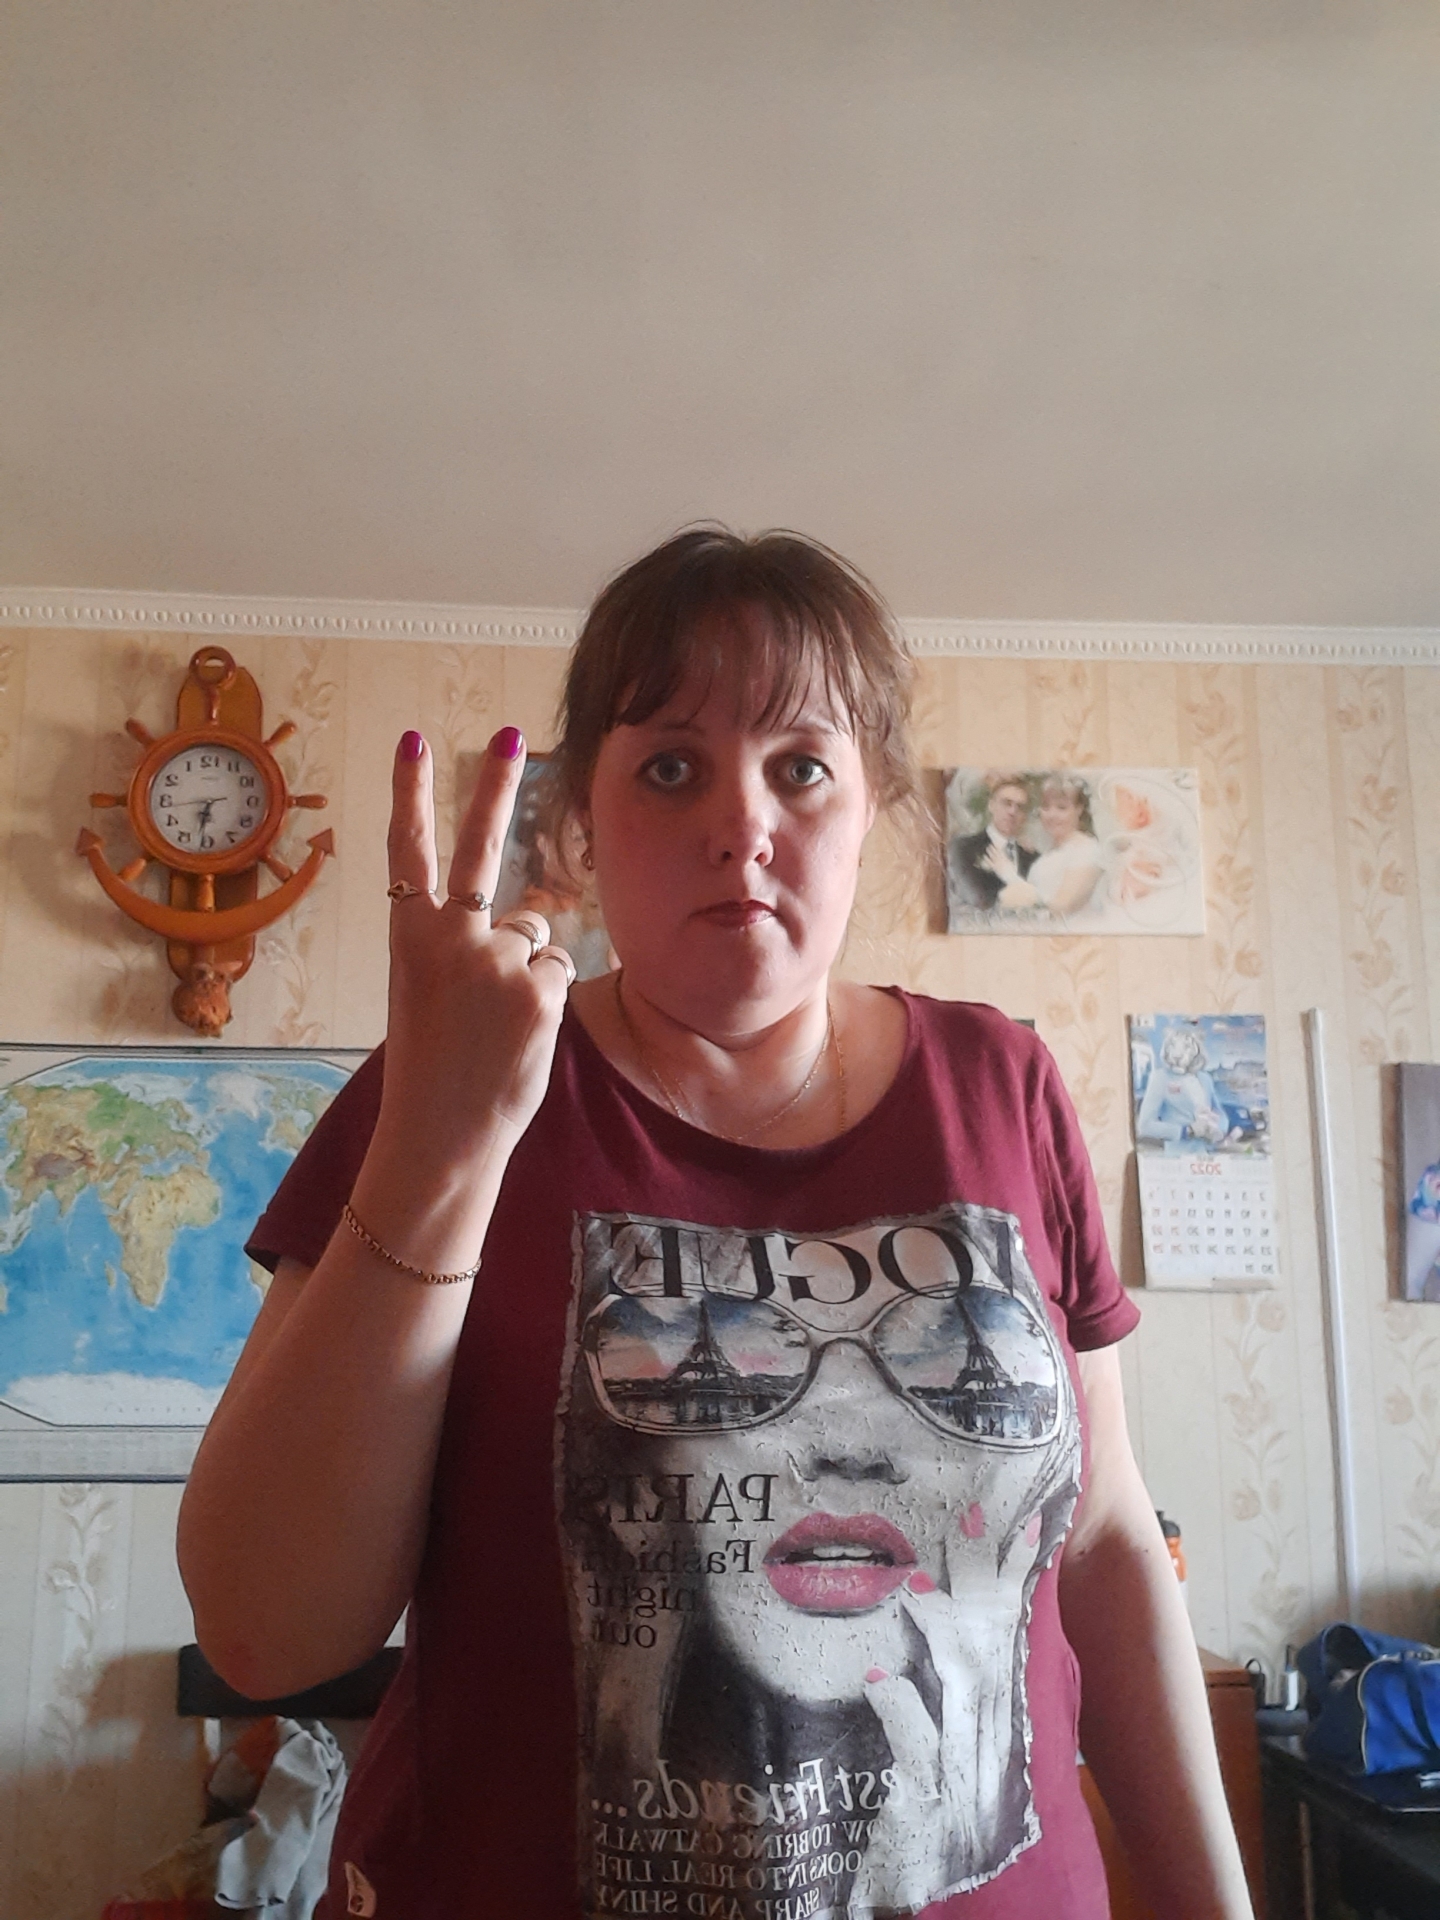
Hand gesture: peace_inverted